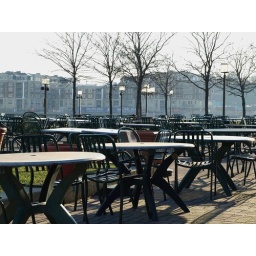
You got to look close, but she's there, sitting at a table in the far end.